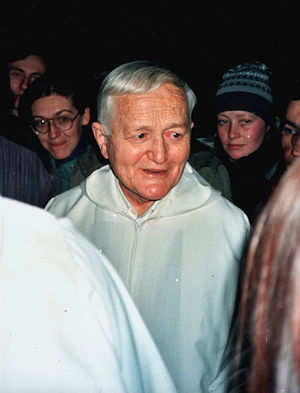
Broderfællesskabet i Taizé
Broder Roger i Budapest, 1991.
Broderfællesskabet i Taizé er et økumenisk kristent kommunitet af mænd i Taizé, Saône-et-Loire, Frankrig, begyndt af Broder Roger i 1940.